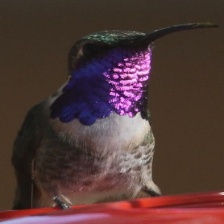
Species: LUCIFER HUMMINGBIRD
Scientific name: CALOTHORAX LUCIFER
ImageNet parent category: hummingbird